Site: brandenburg
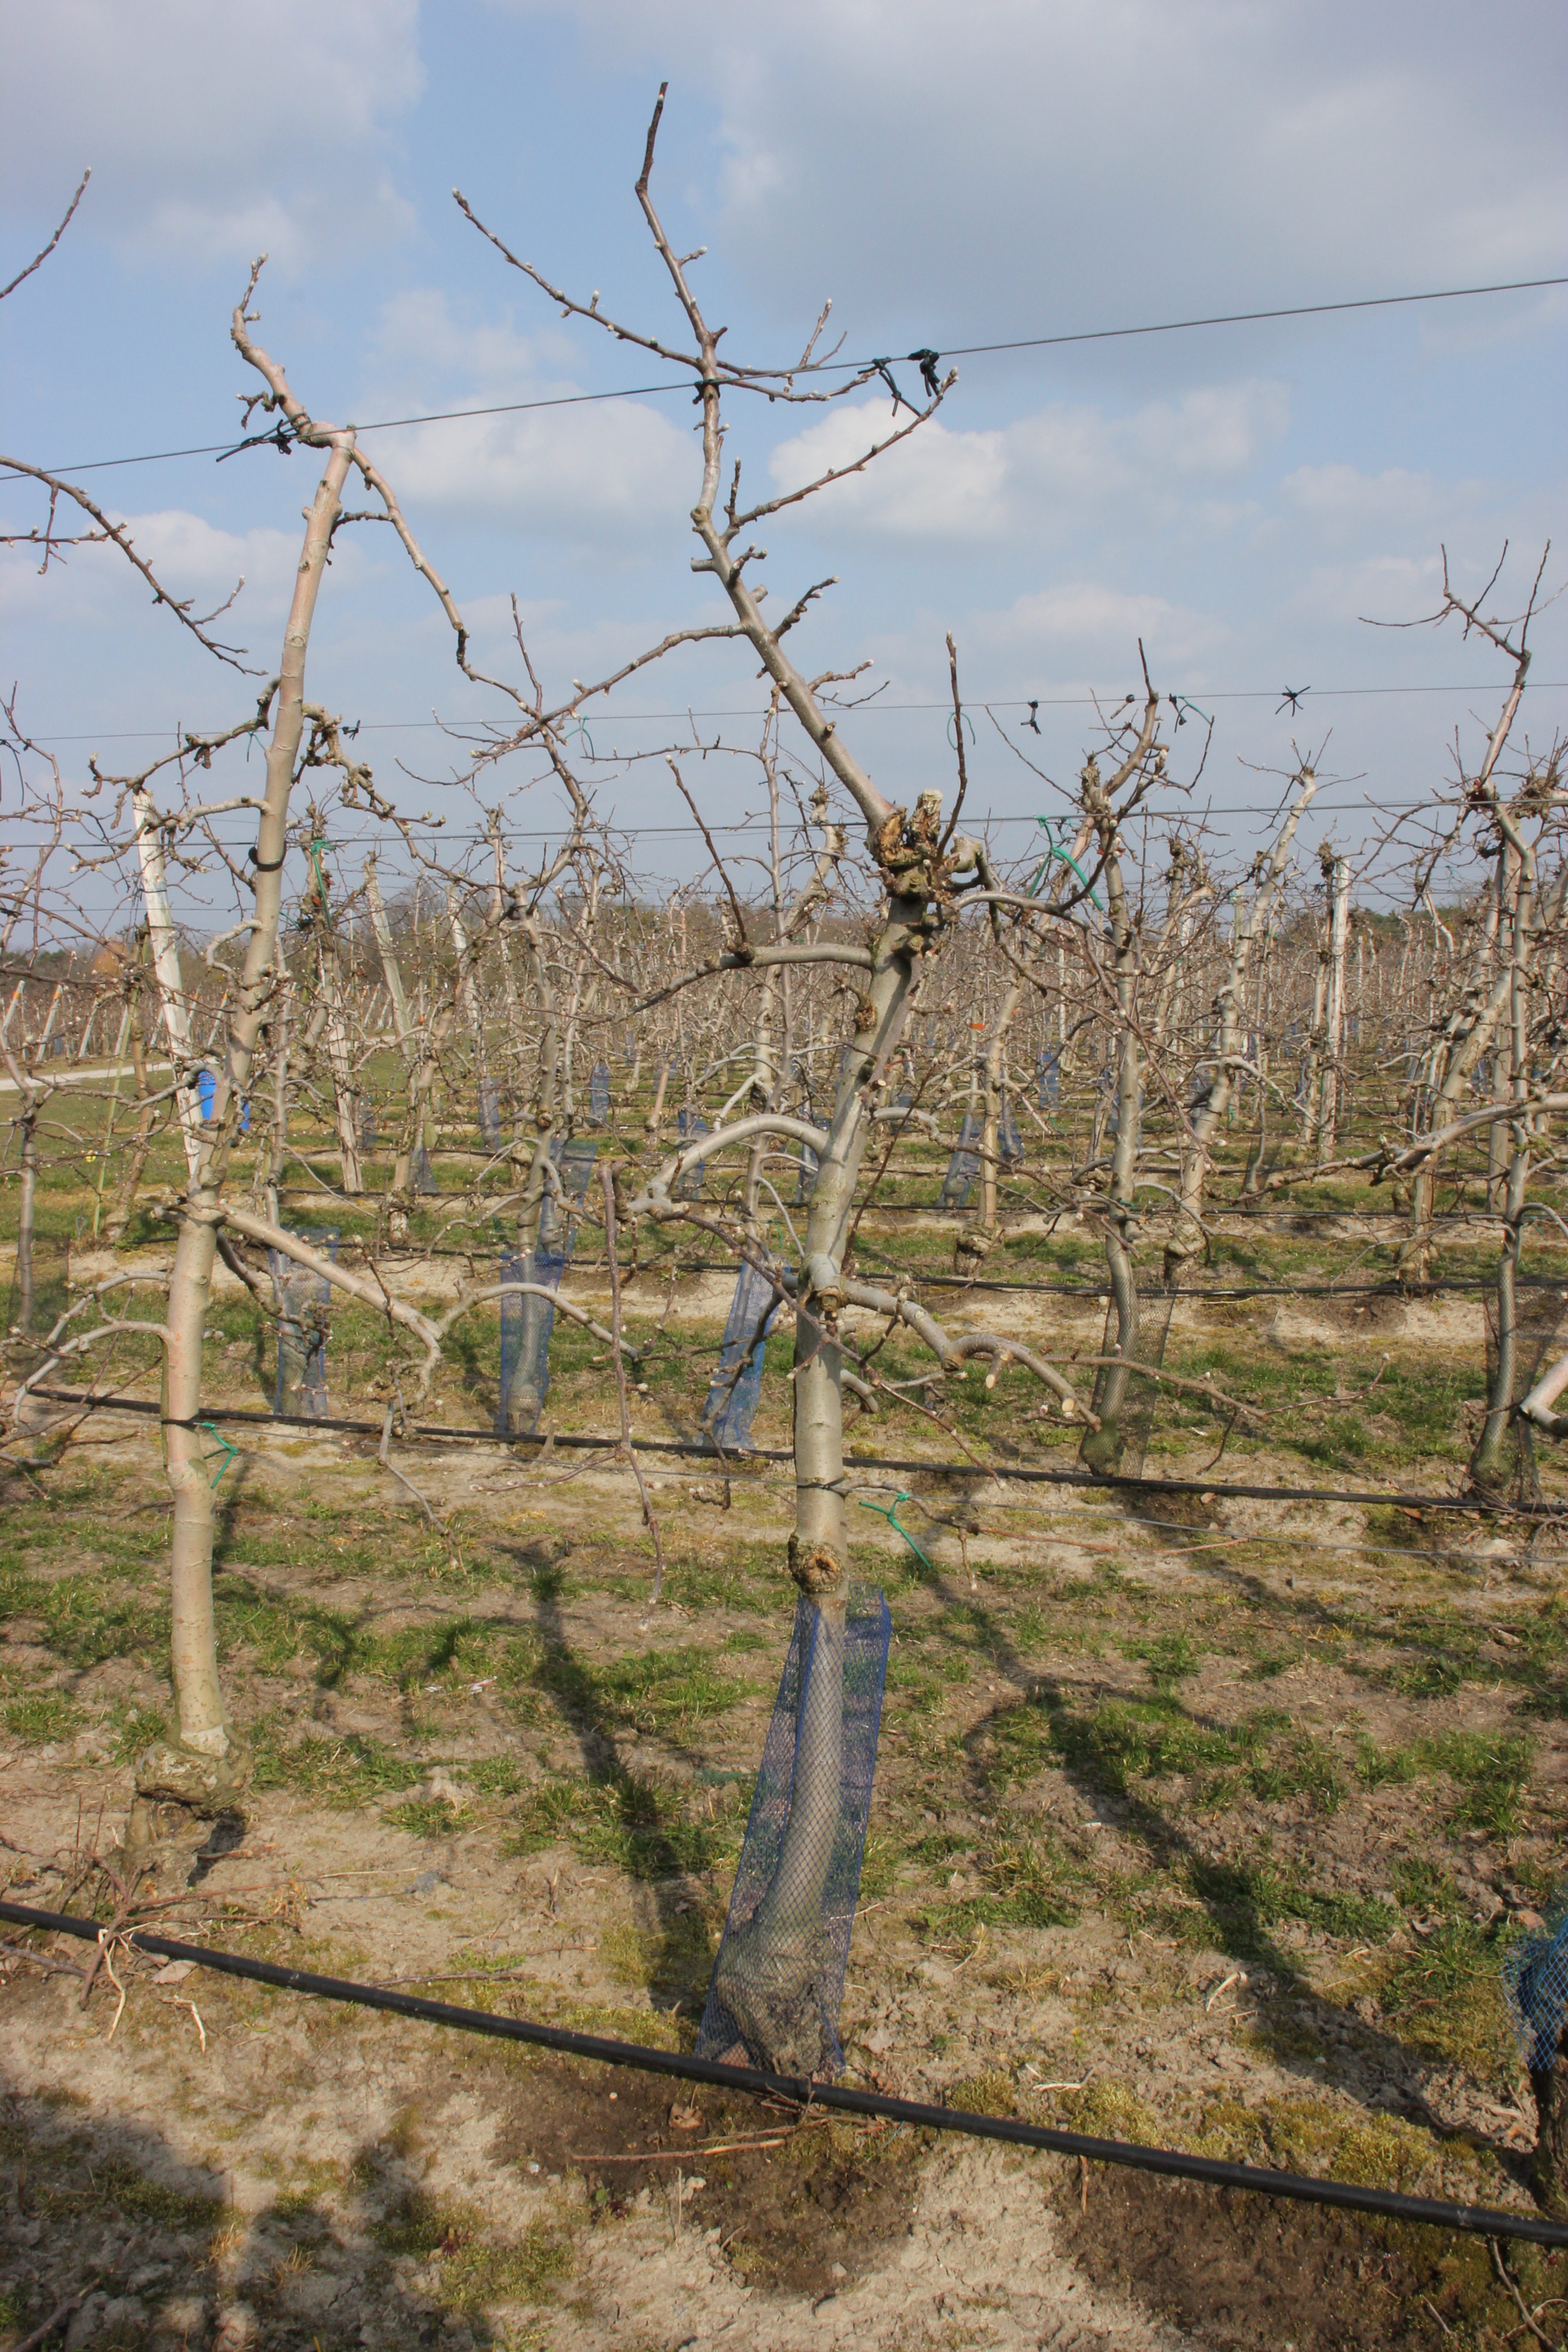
Growth stage (BBCH 03): Bud development